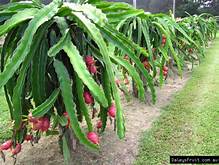
Label: Dragonfruit